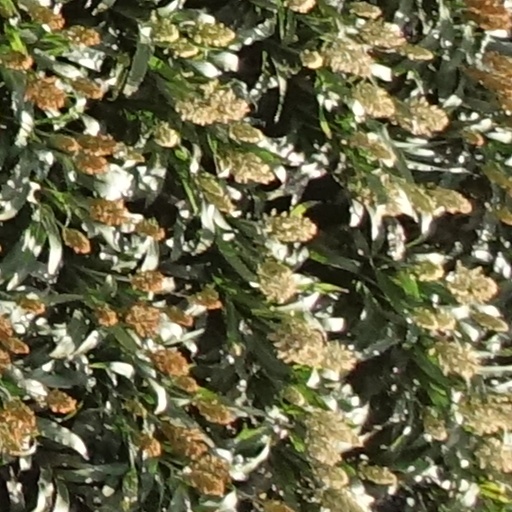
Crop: sorghum